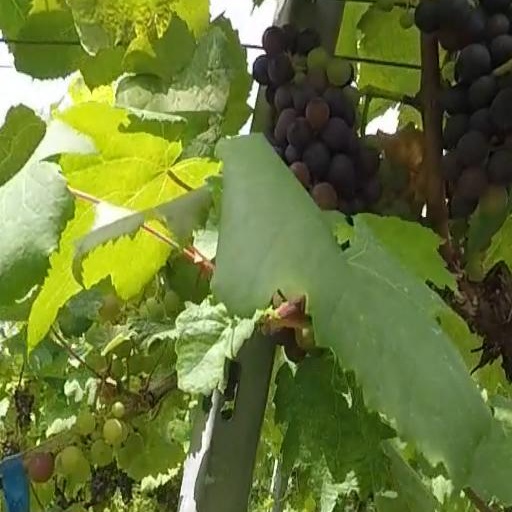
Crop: grape